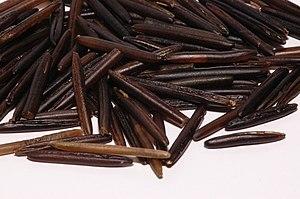
Zizania palustris, riz sauvage d'Amérique du Nord, plante annuelle originaire de la région des Grands Lacs.
Zizania palustris, le « riz sauvage » ou zizanie des marais, est une espèce de plantes monocotylédones de la famille des Poaceae, sous-famille des Oryzoideae, originaire d'Amérique du Nord.